Nico Richter

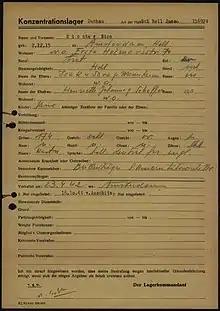
Registration form of Nico Richter as a prisoner at Dachau Nazi Concentration Camp

Nico Richter (2 December 1915, in Amsterdam – 16 August 1945, in Amsterdam) was a Dutch composer. He was Jewish.